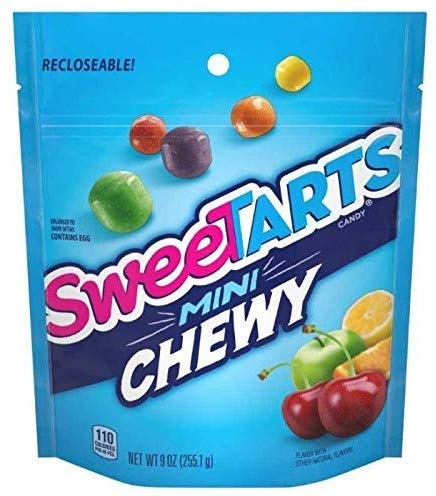
Item Name: SweeTarts Resealable Mini Chewy (2) 9 oz Bags
Value: 18.0
Unit: ounce

Price: 0.99